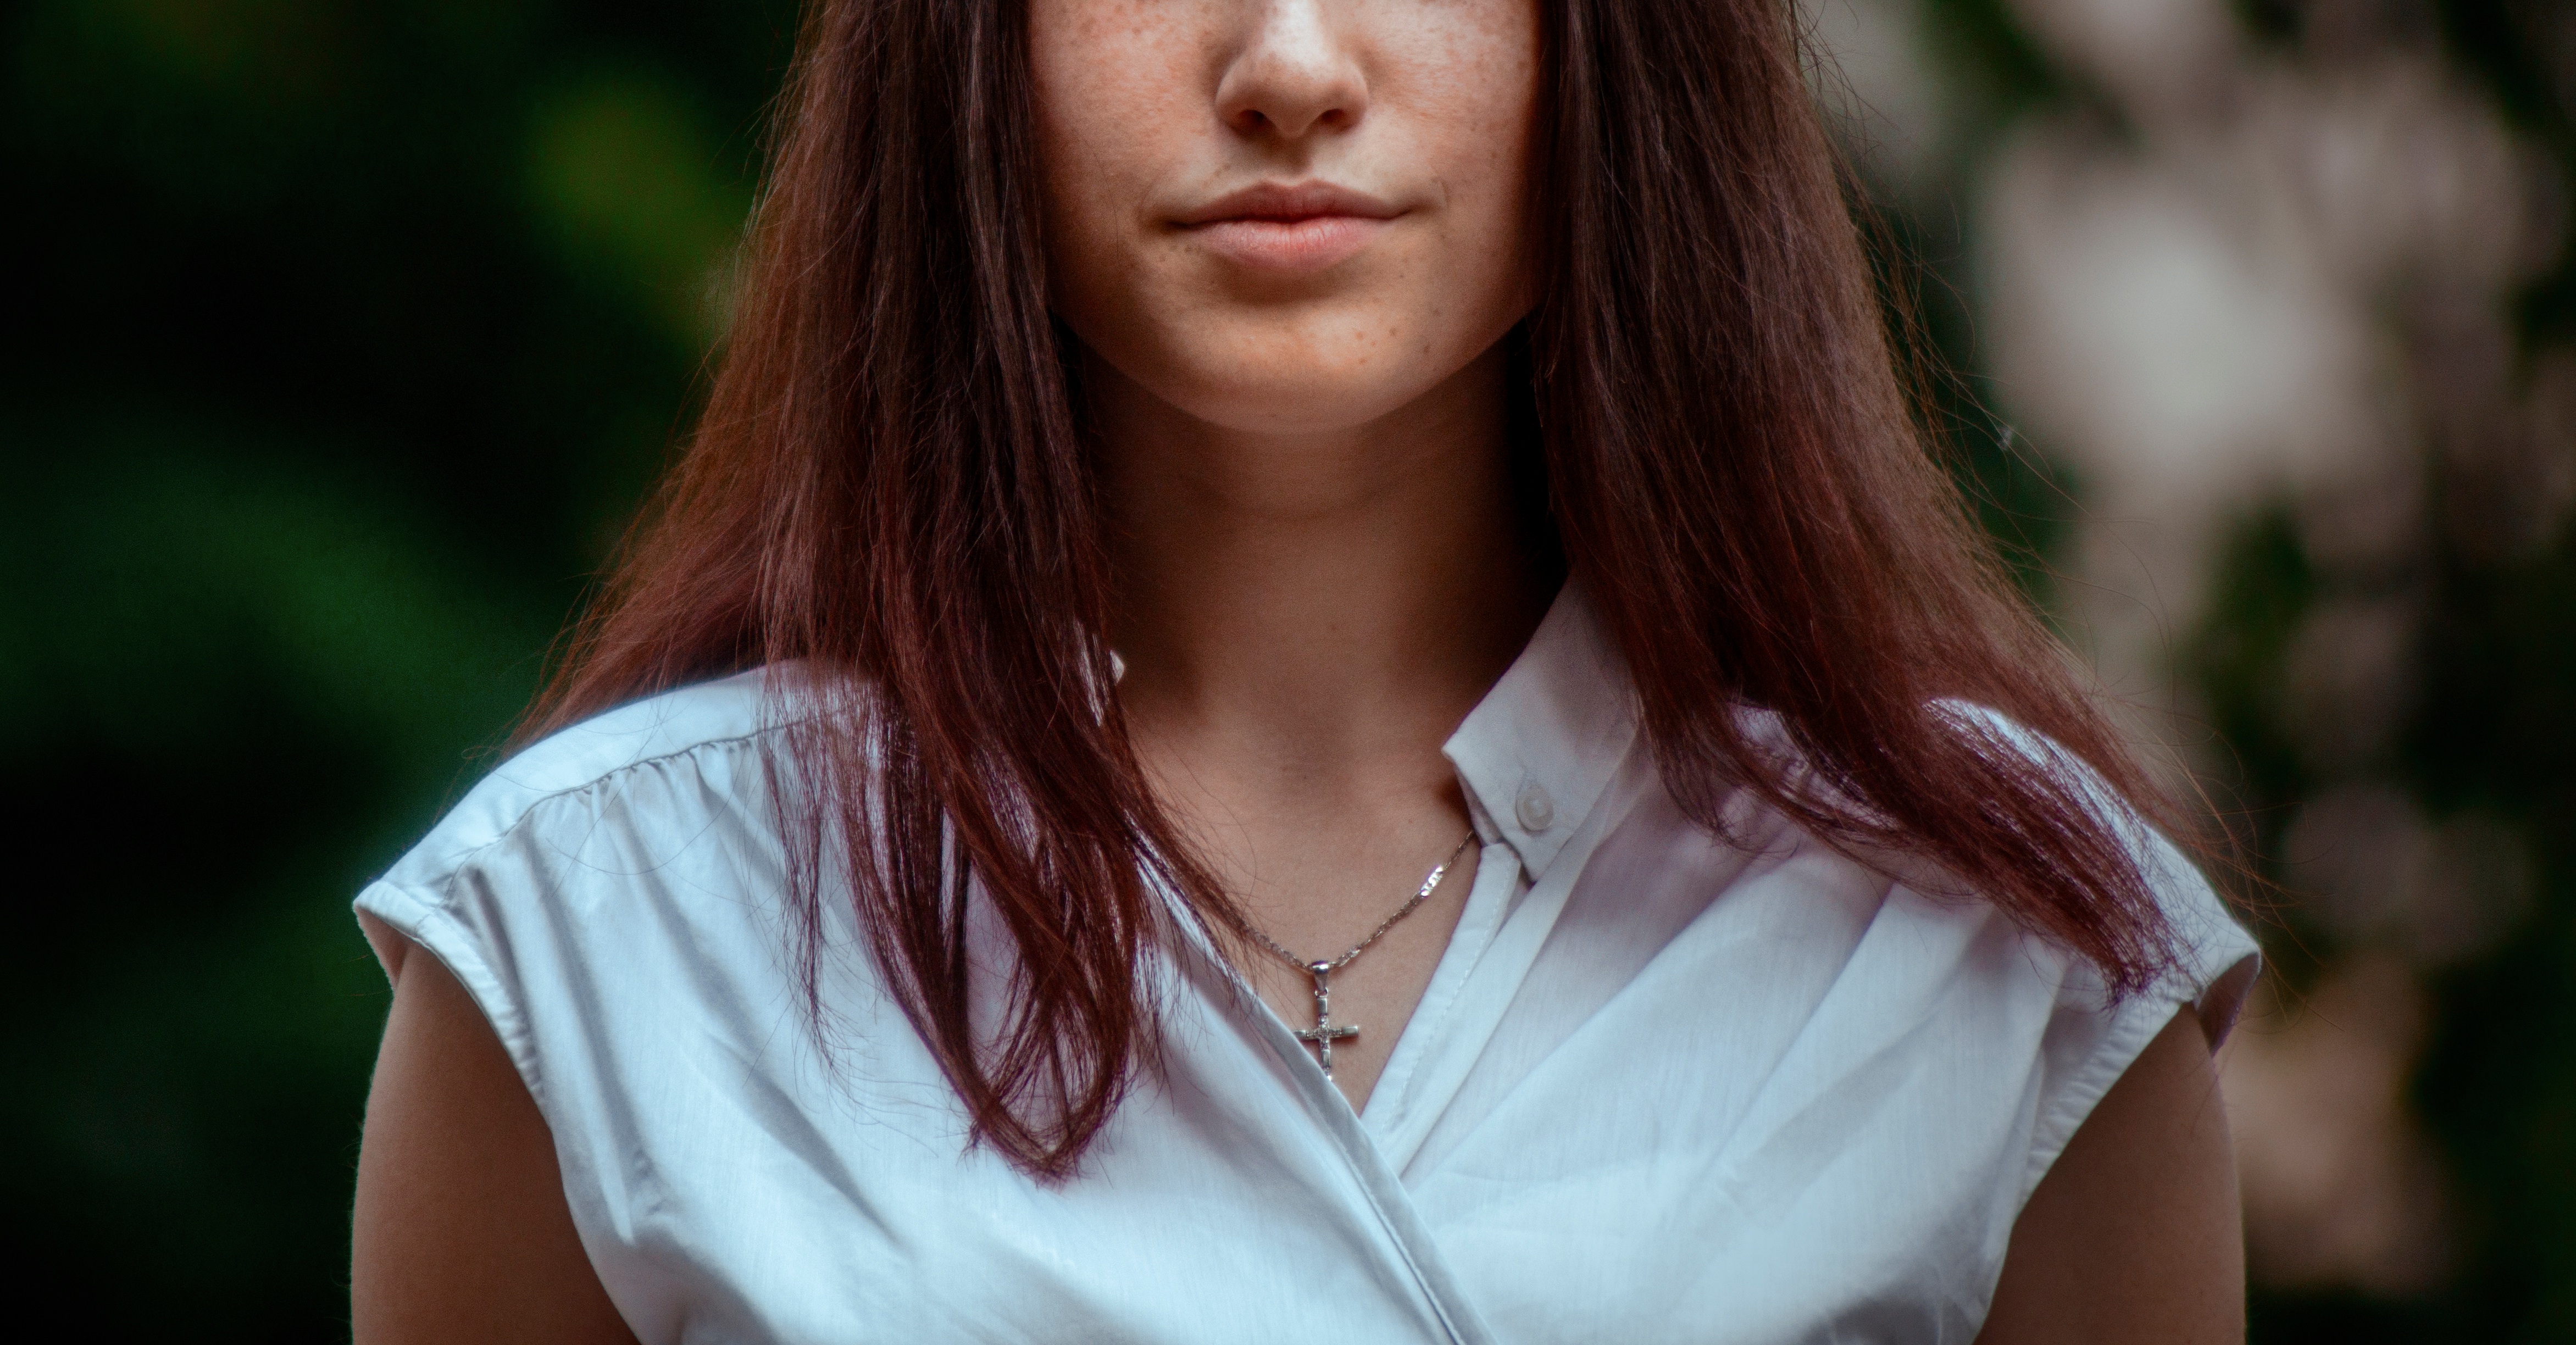
person, girl, woman, hair, photography, portrait, model, fashion, lady, facial expression, hairstyle, smile, long hair, close up, face, eye, skin, beauty, blond, photo shoot, brown hair, portrait photography, art model, human hair color